Billy Joe Saunders

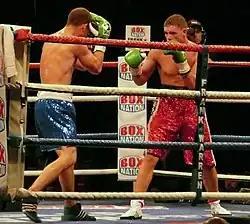
Saunders (right) vs. Gary Boulden, 2011

With the win over Eubank, Saunders was in line for an opportunity to fight WBO world middleweight champion Andy Lee. In February 2015, Saunders and Warren accepted a 'step-aside' financial offer from promoter Lou DiBella in order for Lee to face Peter Quillin instead. Warren said that he hoped for Lee to win that fight so that Saunders vs. Lee could be staged in the summer. At around the same time, due to his high ranking, Saunders also received an offer from the IBF to fight for their vacant world middleweight title, but he reiterated his intention to follow the WBO route. In June, Saunders vs. Lee was officially announced for the WBO world middleweight title. The fight was initially scheduled to take place in Lee's hometown of Limerick on 19 September, but was postponed and moved to Manchester on 10 October due to Lee suffering from a viral infection. On 1 September, yet another postponement arose due to Saunders receiving a cut in sparring. The fight was subsequently rescheduled for 19 December.